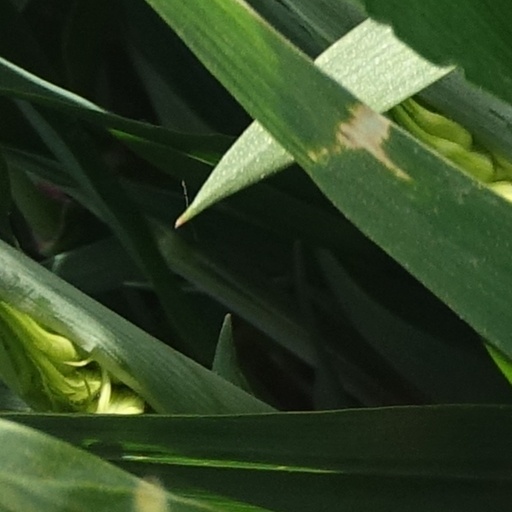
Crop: wheat